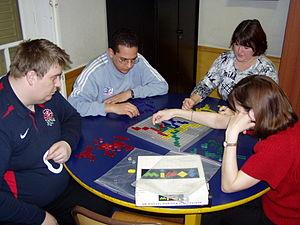
Blokus est un jeu de société créé par Bernard Tavitian en 2000, édité par Sekkoïa et distribué en France par Winning Moves.